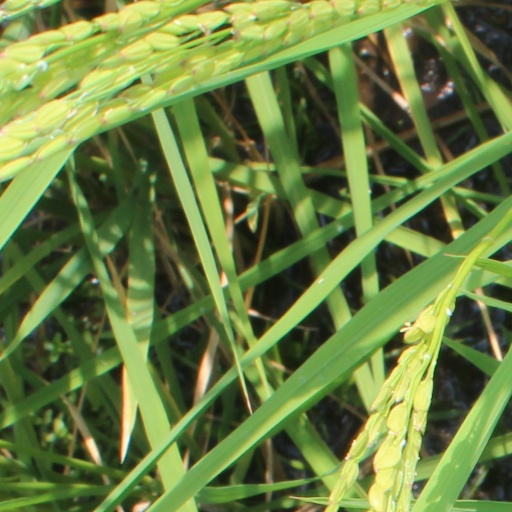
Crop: rice